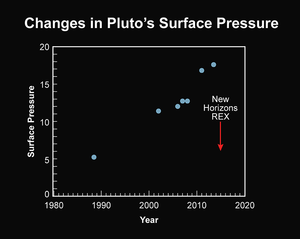
Cf. French Version.